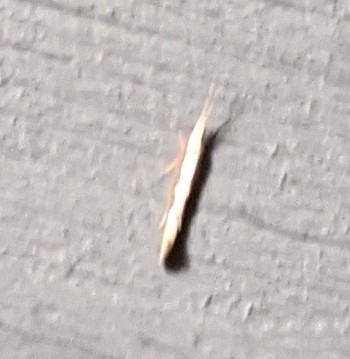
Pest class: diamondback_moth